Austin Watkins

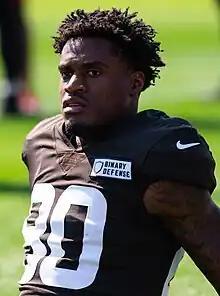
Watkins with the Cleveland Browns in 2023

Austin Watkins Jr. (born February 16, 1998) is an American professional football wide receiver. He played college football for the Dodge City Conquistadors and UAB Blazers. Watkins has also been a member of the San Francisco 49ers, Tampa Bay Buccaneers, Saskatchewan Roughriders, Memphis Showboats, and Cleveland Browns.